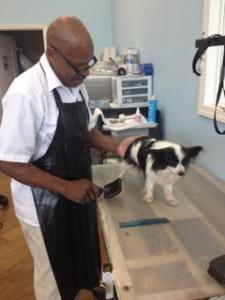
Dokta wa wanyama alievalia shati jeupe, suruali ya brawni, akimtibu mbwa aliekua na rangi nyeusi na nyeupe aliyeenda kutibiwa hapo.